Echo parakeet

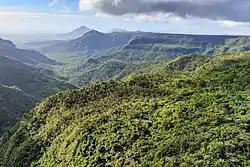
Black River Gorges National Park, where this species is mainly found

The echo parakeet is now restricted to forested areas of Mauritius with native vegetation, which covers less than 2% of Mauritius as of 2017, namely the Black River Gorges National Park in the southwest. They occupy only about , and use about half of this area regularly. Within the park, there are four northern populations (in the Black River Gorges) and two southern (in Bel Ombre forest). In the upland forest, they prefer large, mature trees such as "Canarium paniculatum", "Syzygium contractum", "Mimusops maxima", "Labourdonnaisia" sp. Other important feeding areas include lowland, intermediate and scrub forests. There are annual fluctuations in how often echo parakeets are seen in their habitats, which reflect population density. While the distribution of the species is tied to native forests, its numbers and distribution decreasing as these are destroyed, several early accounts indicate its distribution was always thin. The echo parakeet also formerly occurred in heavily degraded areas, which were therefore only lightly wooded. Though now sedentary, the parakeet may have moved between areas seasonally in search for food; if cyclones had stripped trees of fruits, for example.